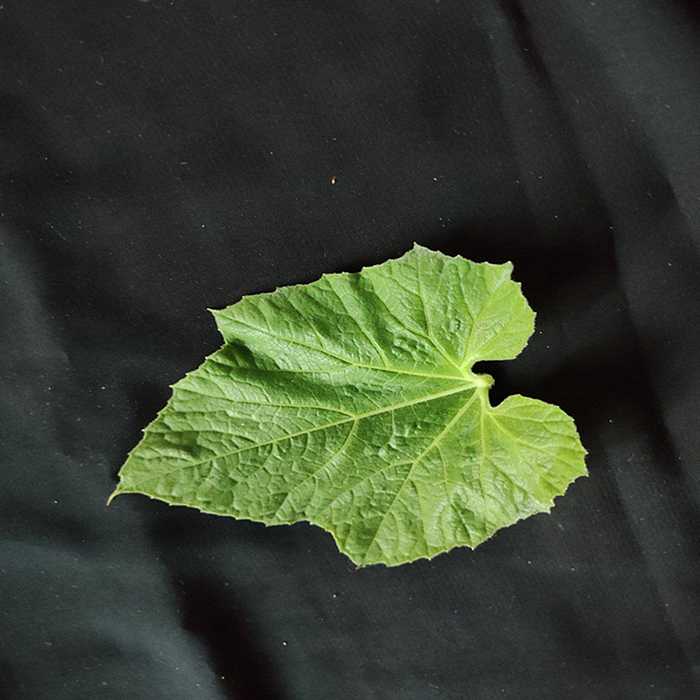
Plant: Bottle gourd
Label: Fresh leaf